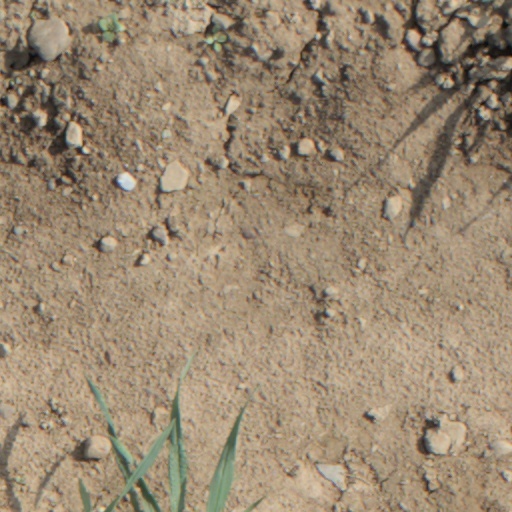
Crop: wheat